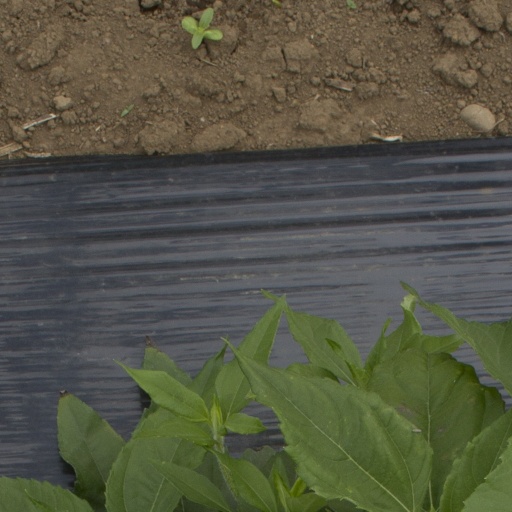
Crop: Jerusalem artichoke